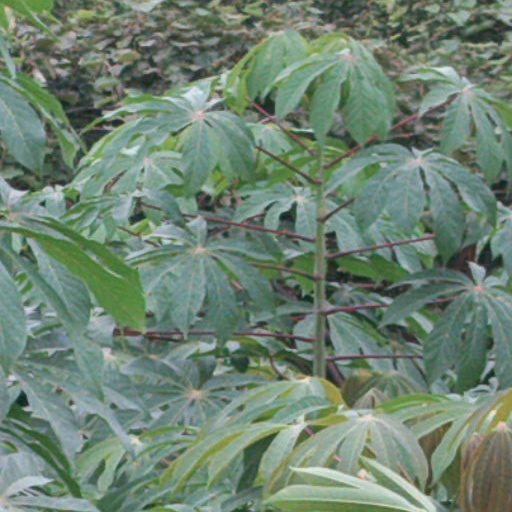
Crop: cassava